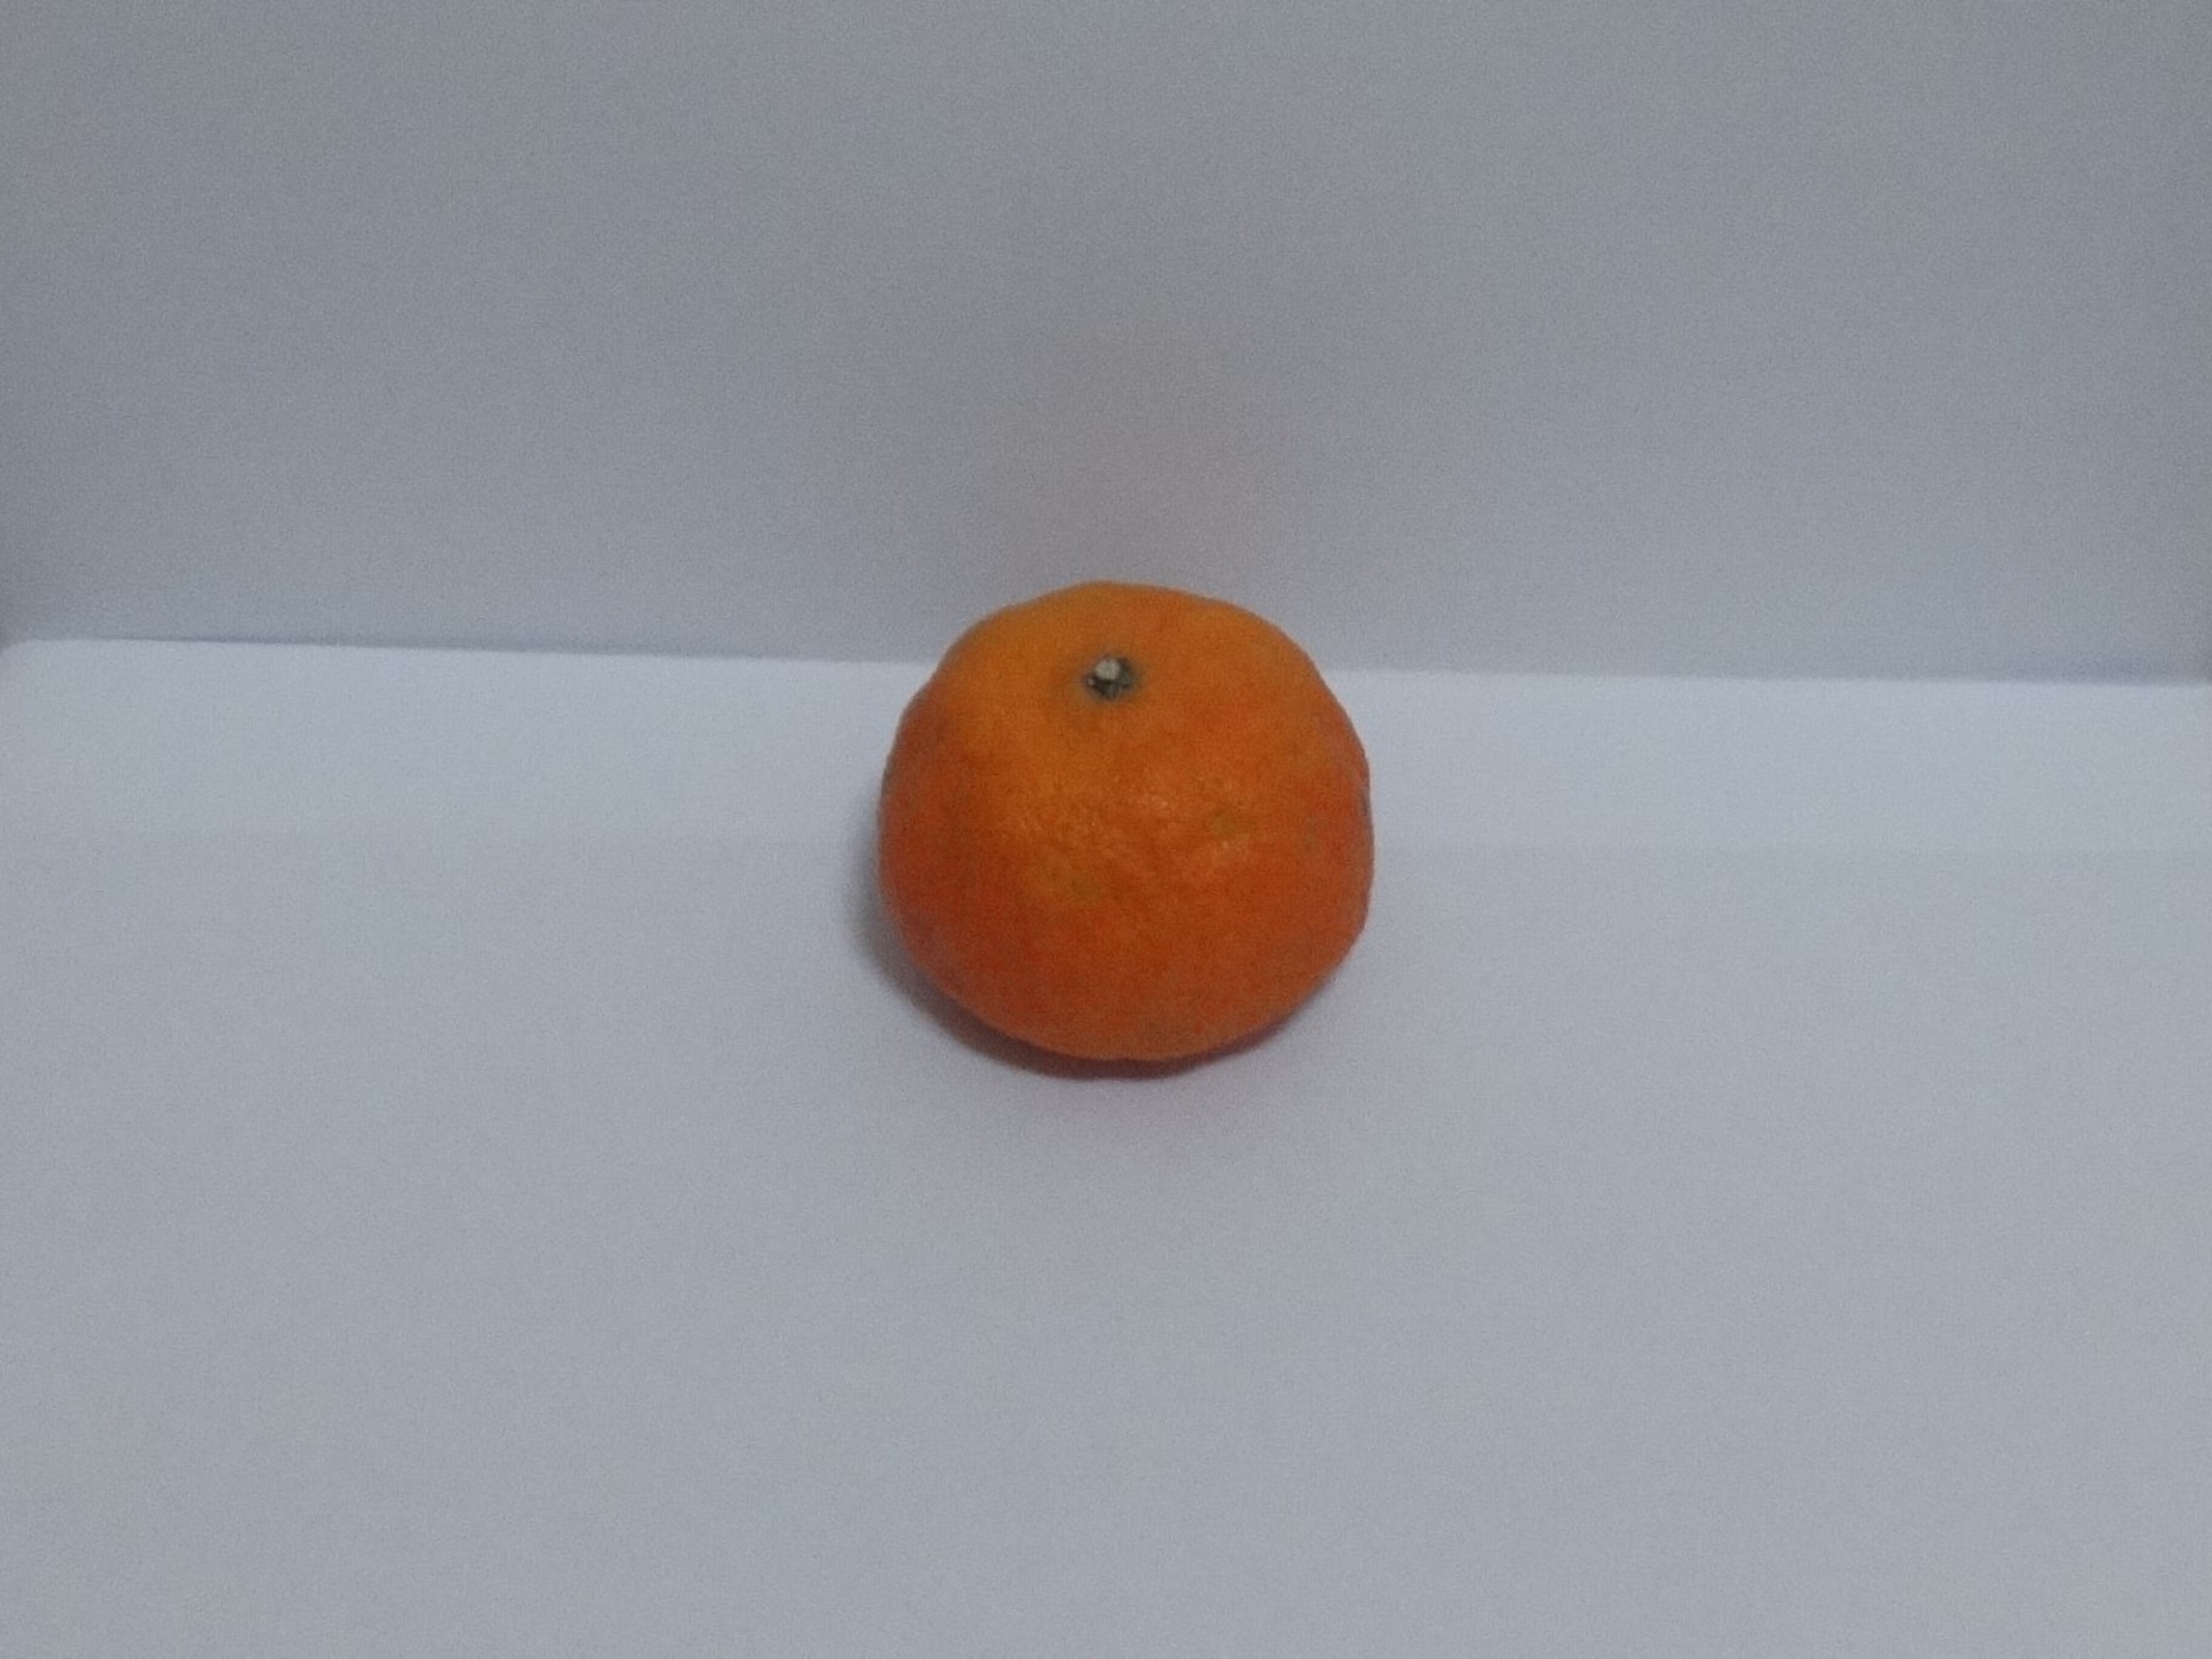
Citrus fruit variety: murcott